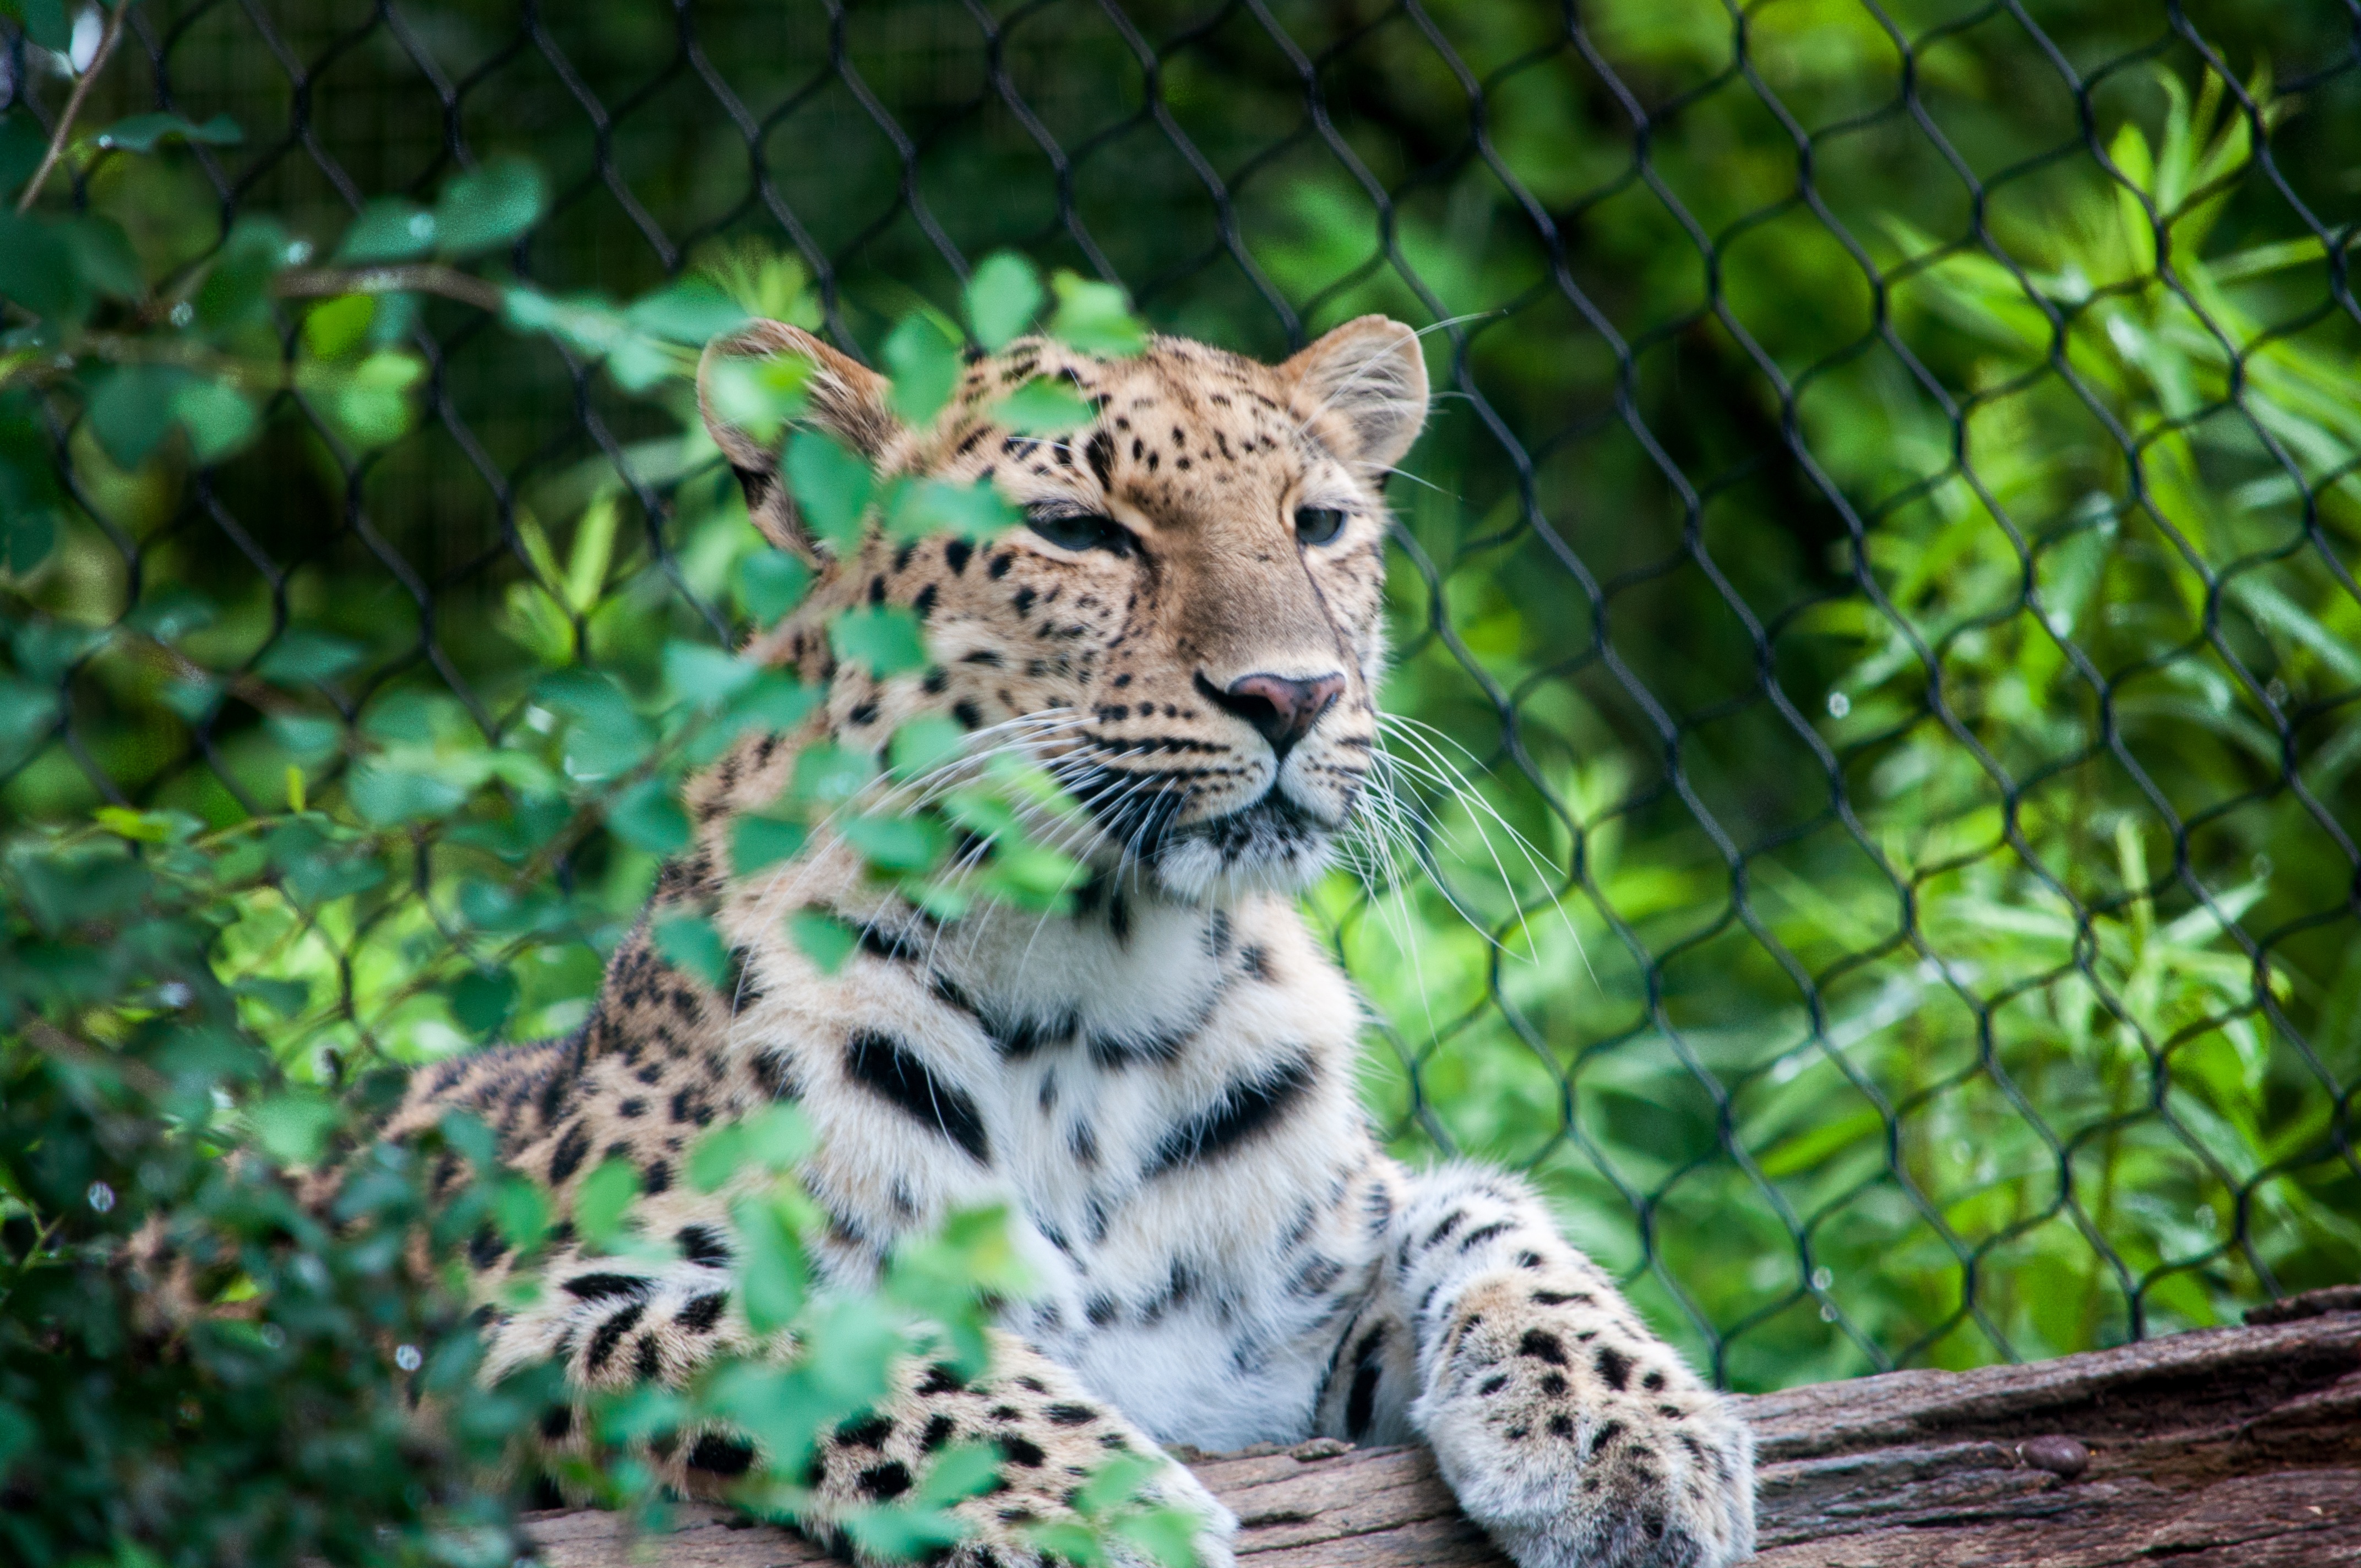
nature, outdoor, white, animal, looking, wildlife, wild, zoo, fur, young, jungle, cat, natural, africa, feline, mammal, rest, predator, fauna, lion, leopard, striped, south, family, power, eyes, captivity, tiger, endangered, danger, vertebrate, big, jaguar, large, carnivore, hunter, safari, prey, fierce, dangerous, snow leopard, big cats, cat like mammal